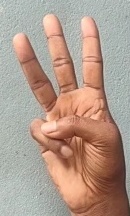
ASL sign: W